Crocodylomorpha

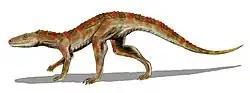

The earliest lineages of Crocodylomorpha are placed into the paraphyletic "Sphenosuchia", which are characterized by slender bodies with elongate legs. The oldest known crocodylomorph is "Trialestes", known from the Late Triassic (Carnian-Norian) of Argentina, around 231–225 million years ago, the last groups of "sphenosuchians" persisted until the end of the Jurassic. During the Jurassic, crocodylomorphs diversified, including the emergence of herbivorous and omnivorous forms, as well as the aquatically adapted Neosuchia and Thalattosuchia, with Thalattosuchia and several groups of neosuchians becoming adapted to a marine lifestyle over the Jurassic and Cretaceous During the Cretaceous, the Notosuchia were a diverse group across the Southern Hemisphere occupying many diverse ecologies. Modern crocodilians, a subgroup of Neosuchia, emerged during the Late Cretaceous. Crocodylomorph diversity was severely reduced by the end-Cretaceous extinction event. The last group of terrestrially adapted crocodylomorphs was the Sebecidae, a group of large predatory notosuchians which persisted in South America until the middle Miocene around 12 million years ago.